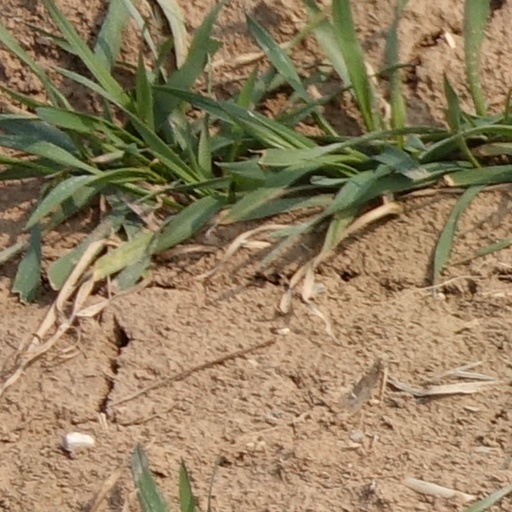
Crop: wheat